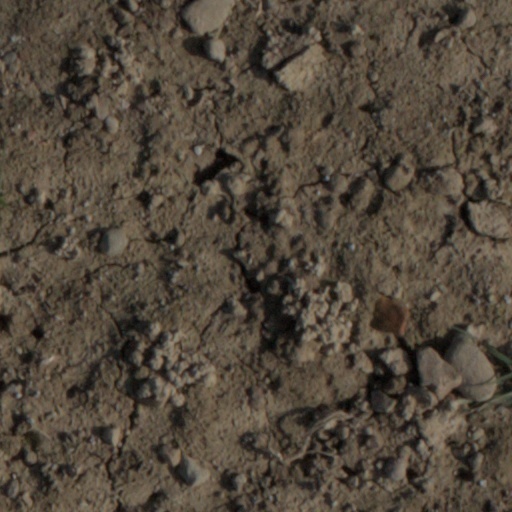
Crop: wheat